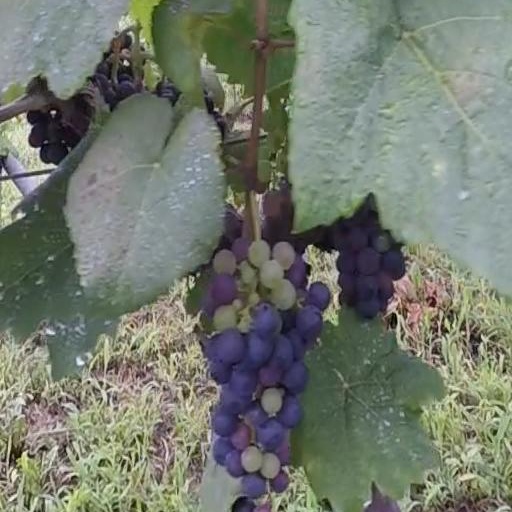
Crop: grape